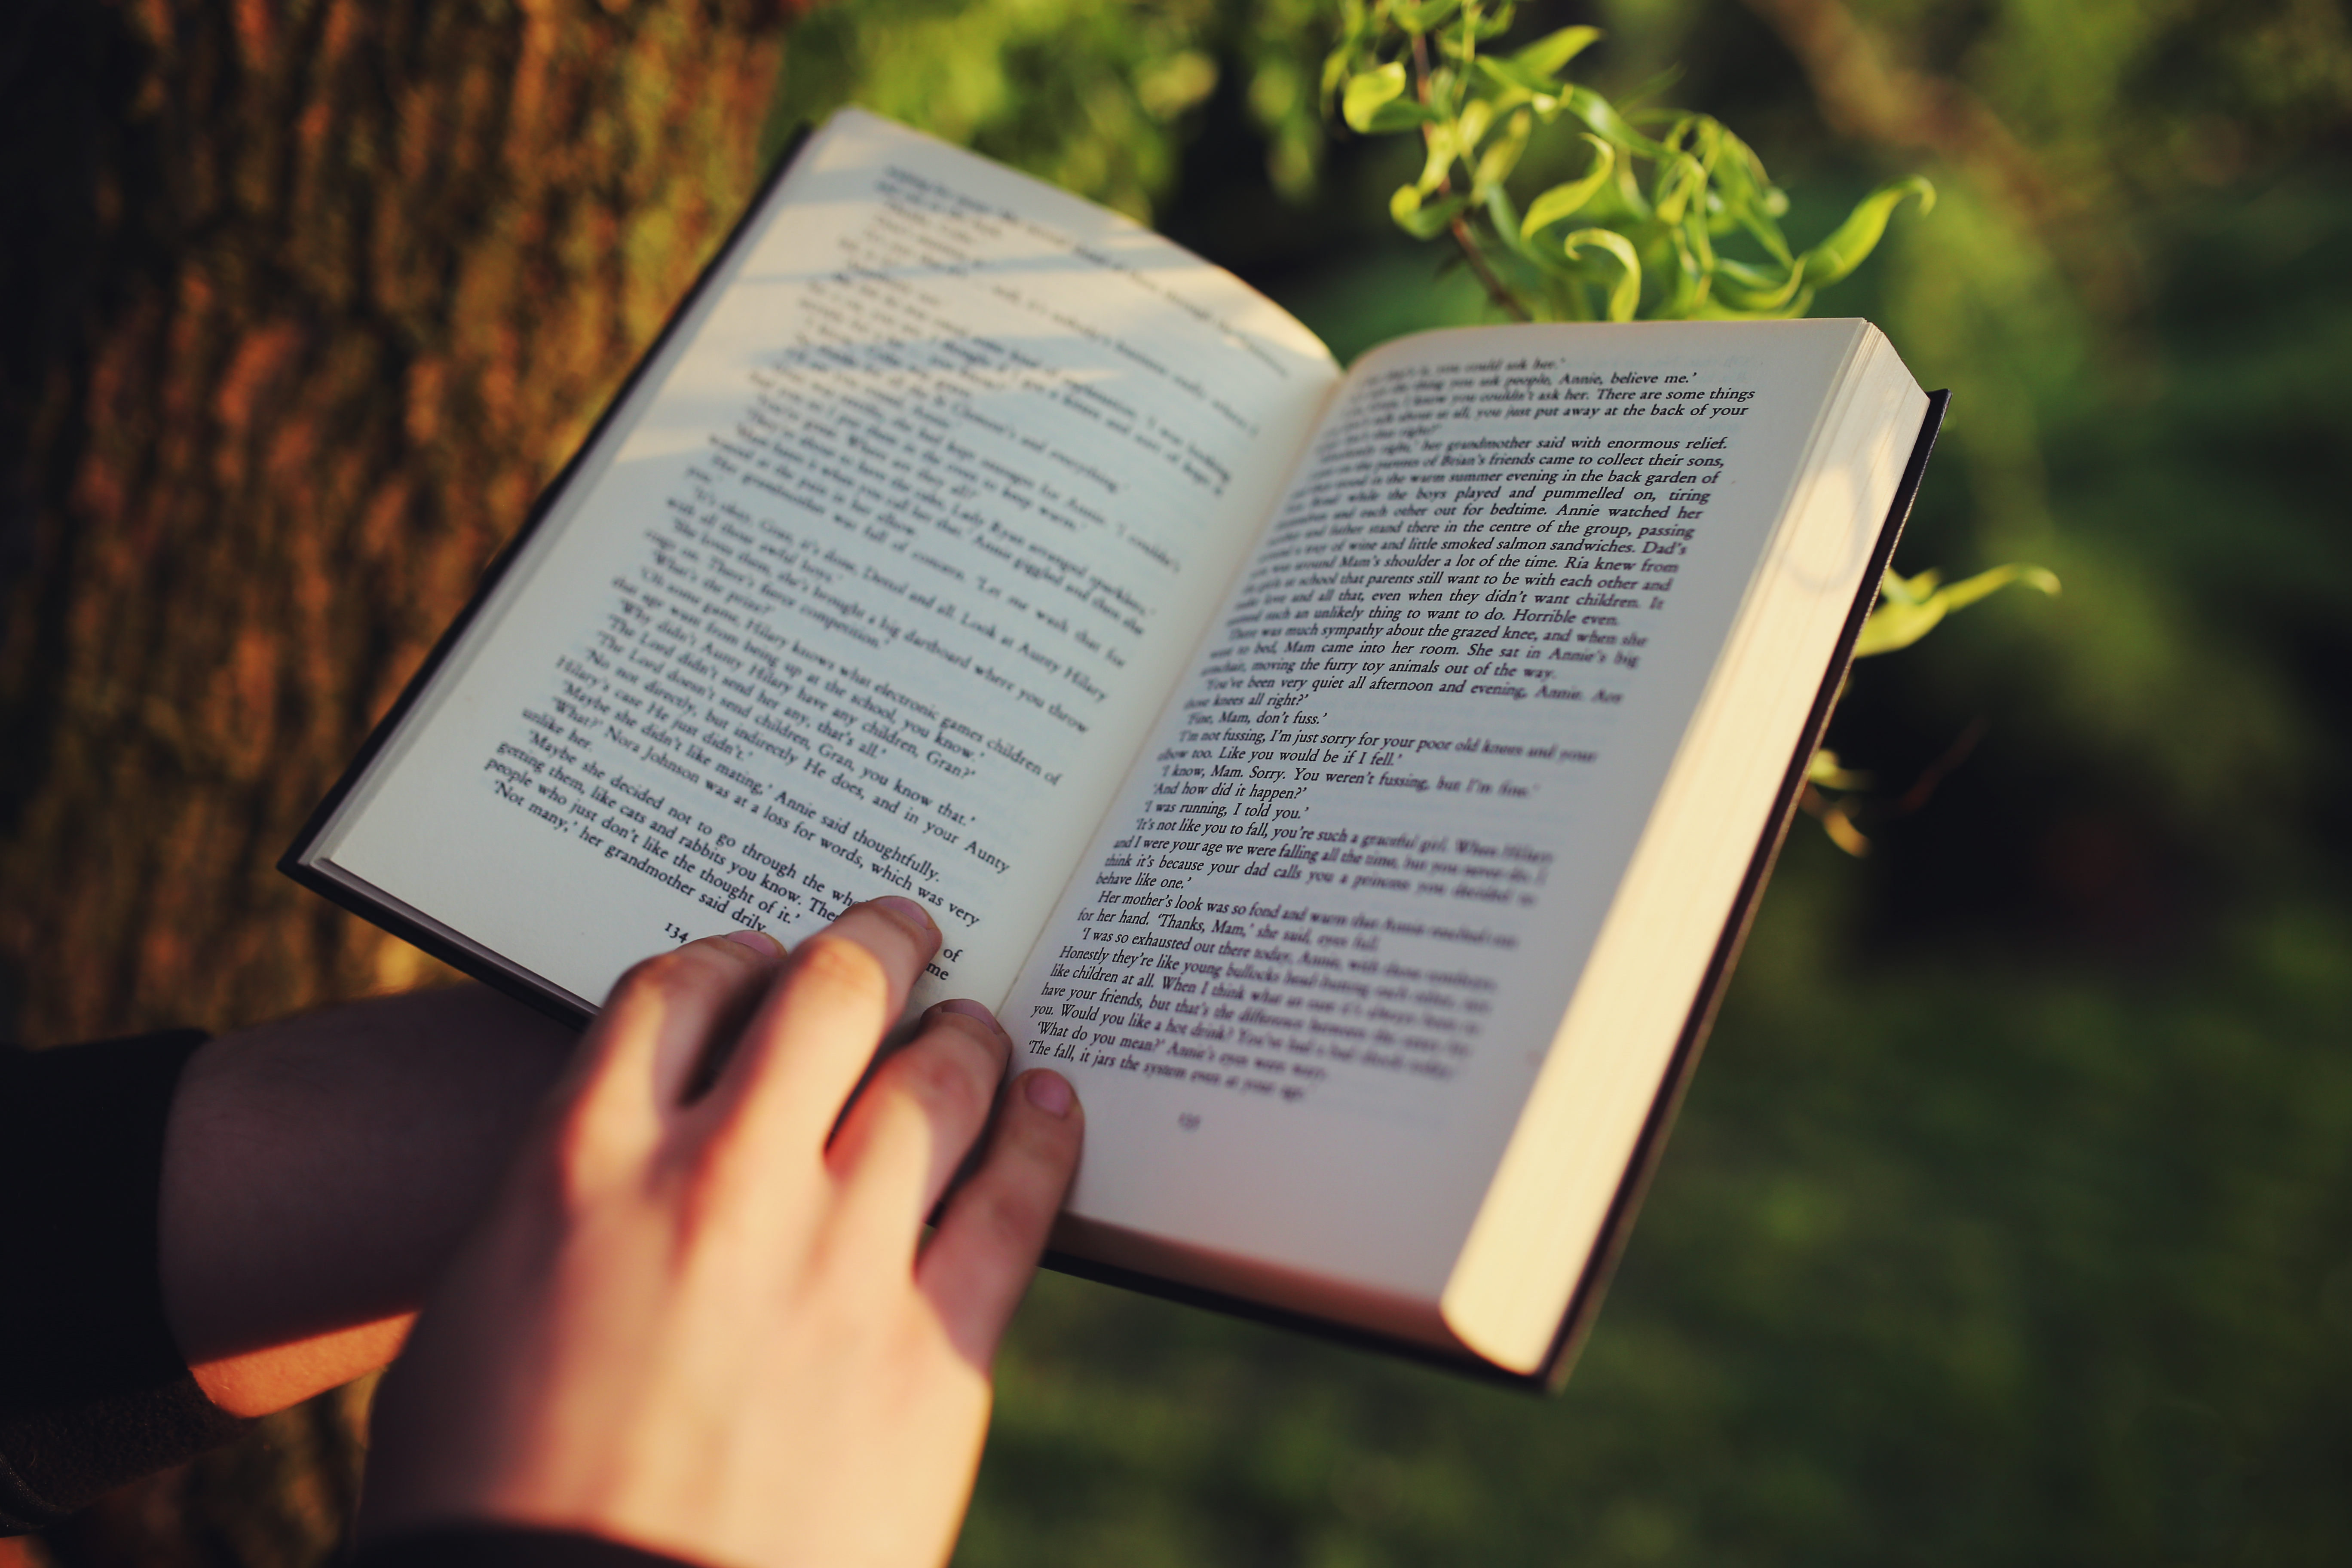
writing, book, novel, reading, brand, outside, literature, text, hobby, human action